Mother of Millions (band)

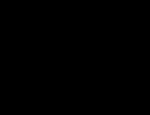
Mother of Millions band logo

The band's name comes from the plant "Bryophyllum delagoense" also known as 'Mother of Millions'. "Bryophyllum delagoense" reproduces by seed and by tiny plantlets that are produced at the tips of its fleshy (succulent) leaves. Dislodged leaves and broken leaf parts can also take root and give rise to new plants. This species is commonly spread in garden waste. The tiny seeds are probably wind and water dispersed and its leaves and plantlets may also be dislodged and spread by animals, vehicles, machinery, soil and slashers.